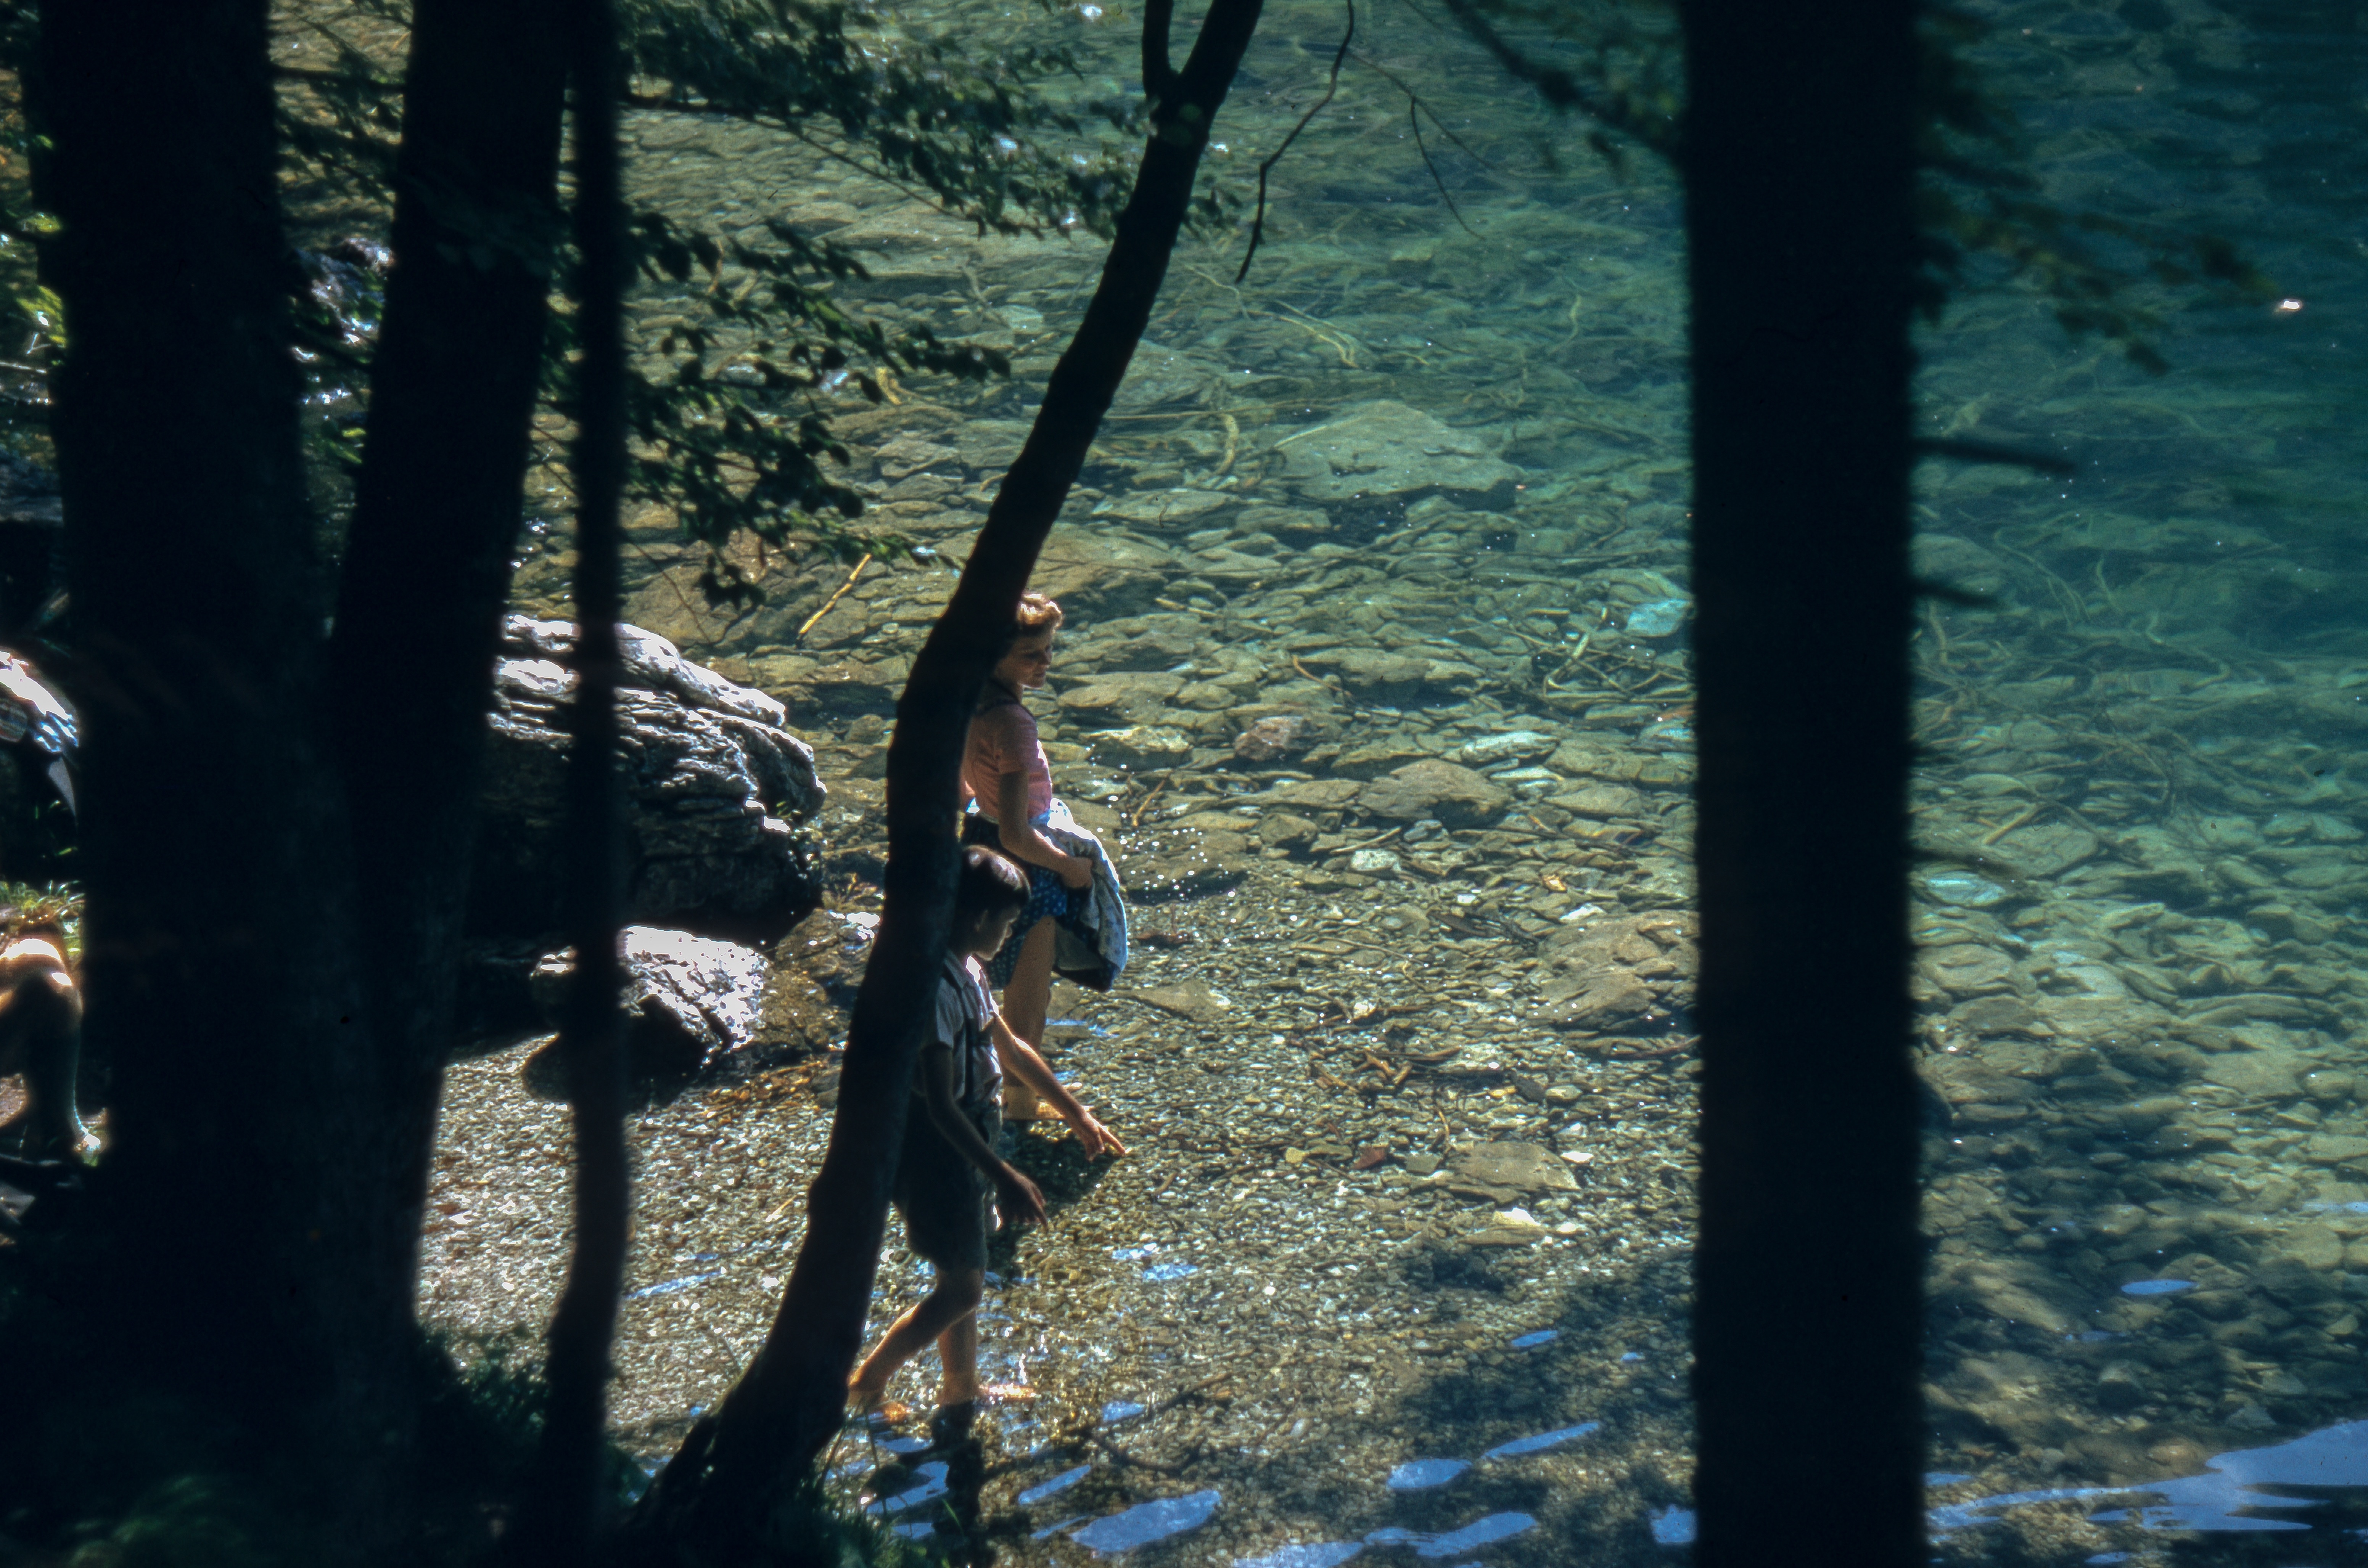
tree, nature, forest, wilderness, sunlight, reflection, habitat